William Bonville, 1st Baron Bonville

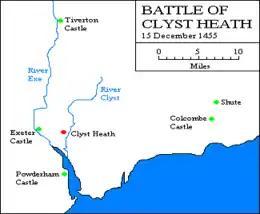
Map of the location of the Clyst engagement, 1455

Bonville was absent from England for slightly over two years and returned in April 1445. During his absence, Courtenay had become increasingly powerful in Devon. The King, though, was revealing himself to be a weak-willed monarch, unwilling—or unable—to impose the King's peace in the south-west, or, for that matter, elsewhere. Henry was under the influence of his favourite, William de la Pole, Duke of Suffolk, and Suffolk's government could not afford to alienate the Earl of Devon. Conversely, Suffolk was still an attractive ally for Bonville against the Earl, as Bonville's Lincolnshire associate and later son-in-law, Tailboys, was closely linked with Suffolk. Suffolk's policy was one of trying to keep both Bonville and Courtenay happy. Bonville's newly-acquired political proximity to Suffolk brought benefits. In 1444 Bonville joined the duke's retinue to France, where Bonville played a central role in the betrothal ceremony between King Henry and his bride-to-be, Margaret of Anjou. By a writ of 10 March the following year Bonville was elevated to the peerage. This was both in recognition of his successes in France—it had been a "turbulent period" in Gascony—but also a reflection of the esteem Suffolk held him in. As Baron Bonville of Chewton; he was summoned to every parliament until the end of his life as "Willelmo Bonville domino Bonville et de Chuton". In 1446 Bonville suppressed a revolt in Somerset, in which Wells Cathedral was attacked by "insurgents against the peace of the Church and the King".